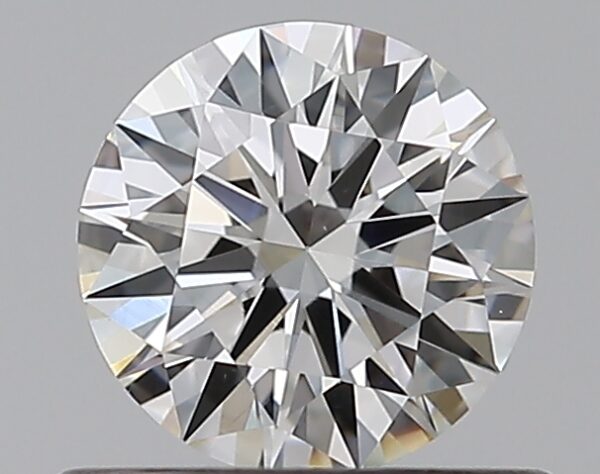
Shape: round
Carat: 0.5
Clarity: VS1
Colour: H
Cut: EX
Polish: EX
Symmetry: EX
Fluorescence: M
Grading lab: GIA
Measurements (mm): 5.16 x 5.18 x 3.11